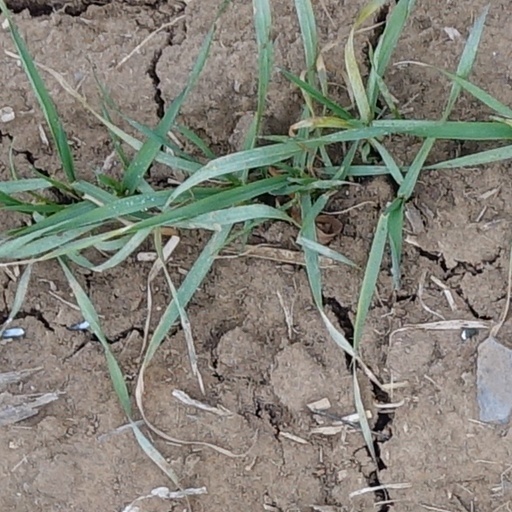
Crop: wheat